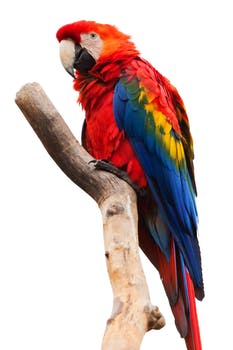
Label: No Watermark